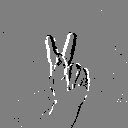
ASL letter: k